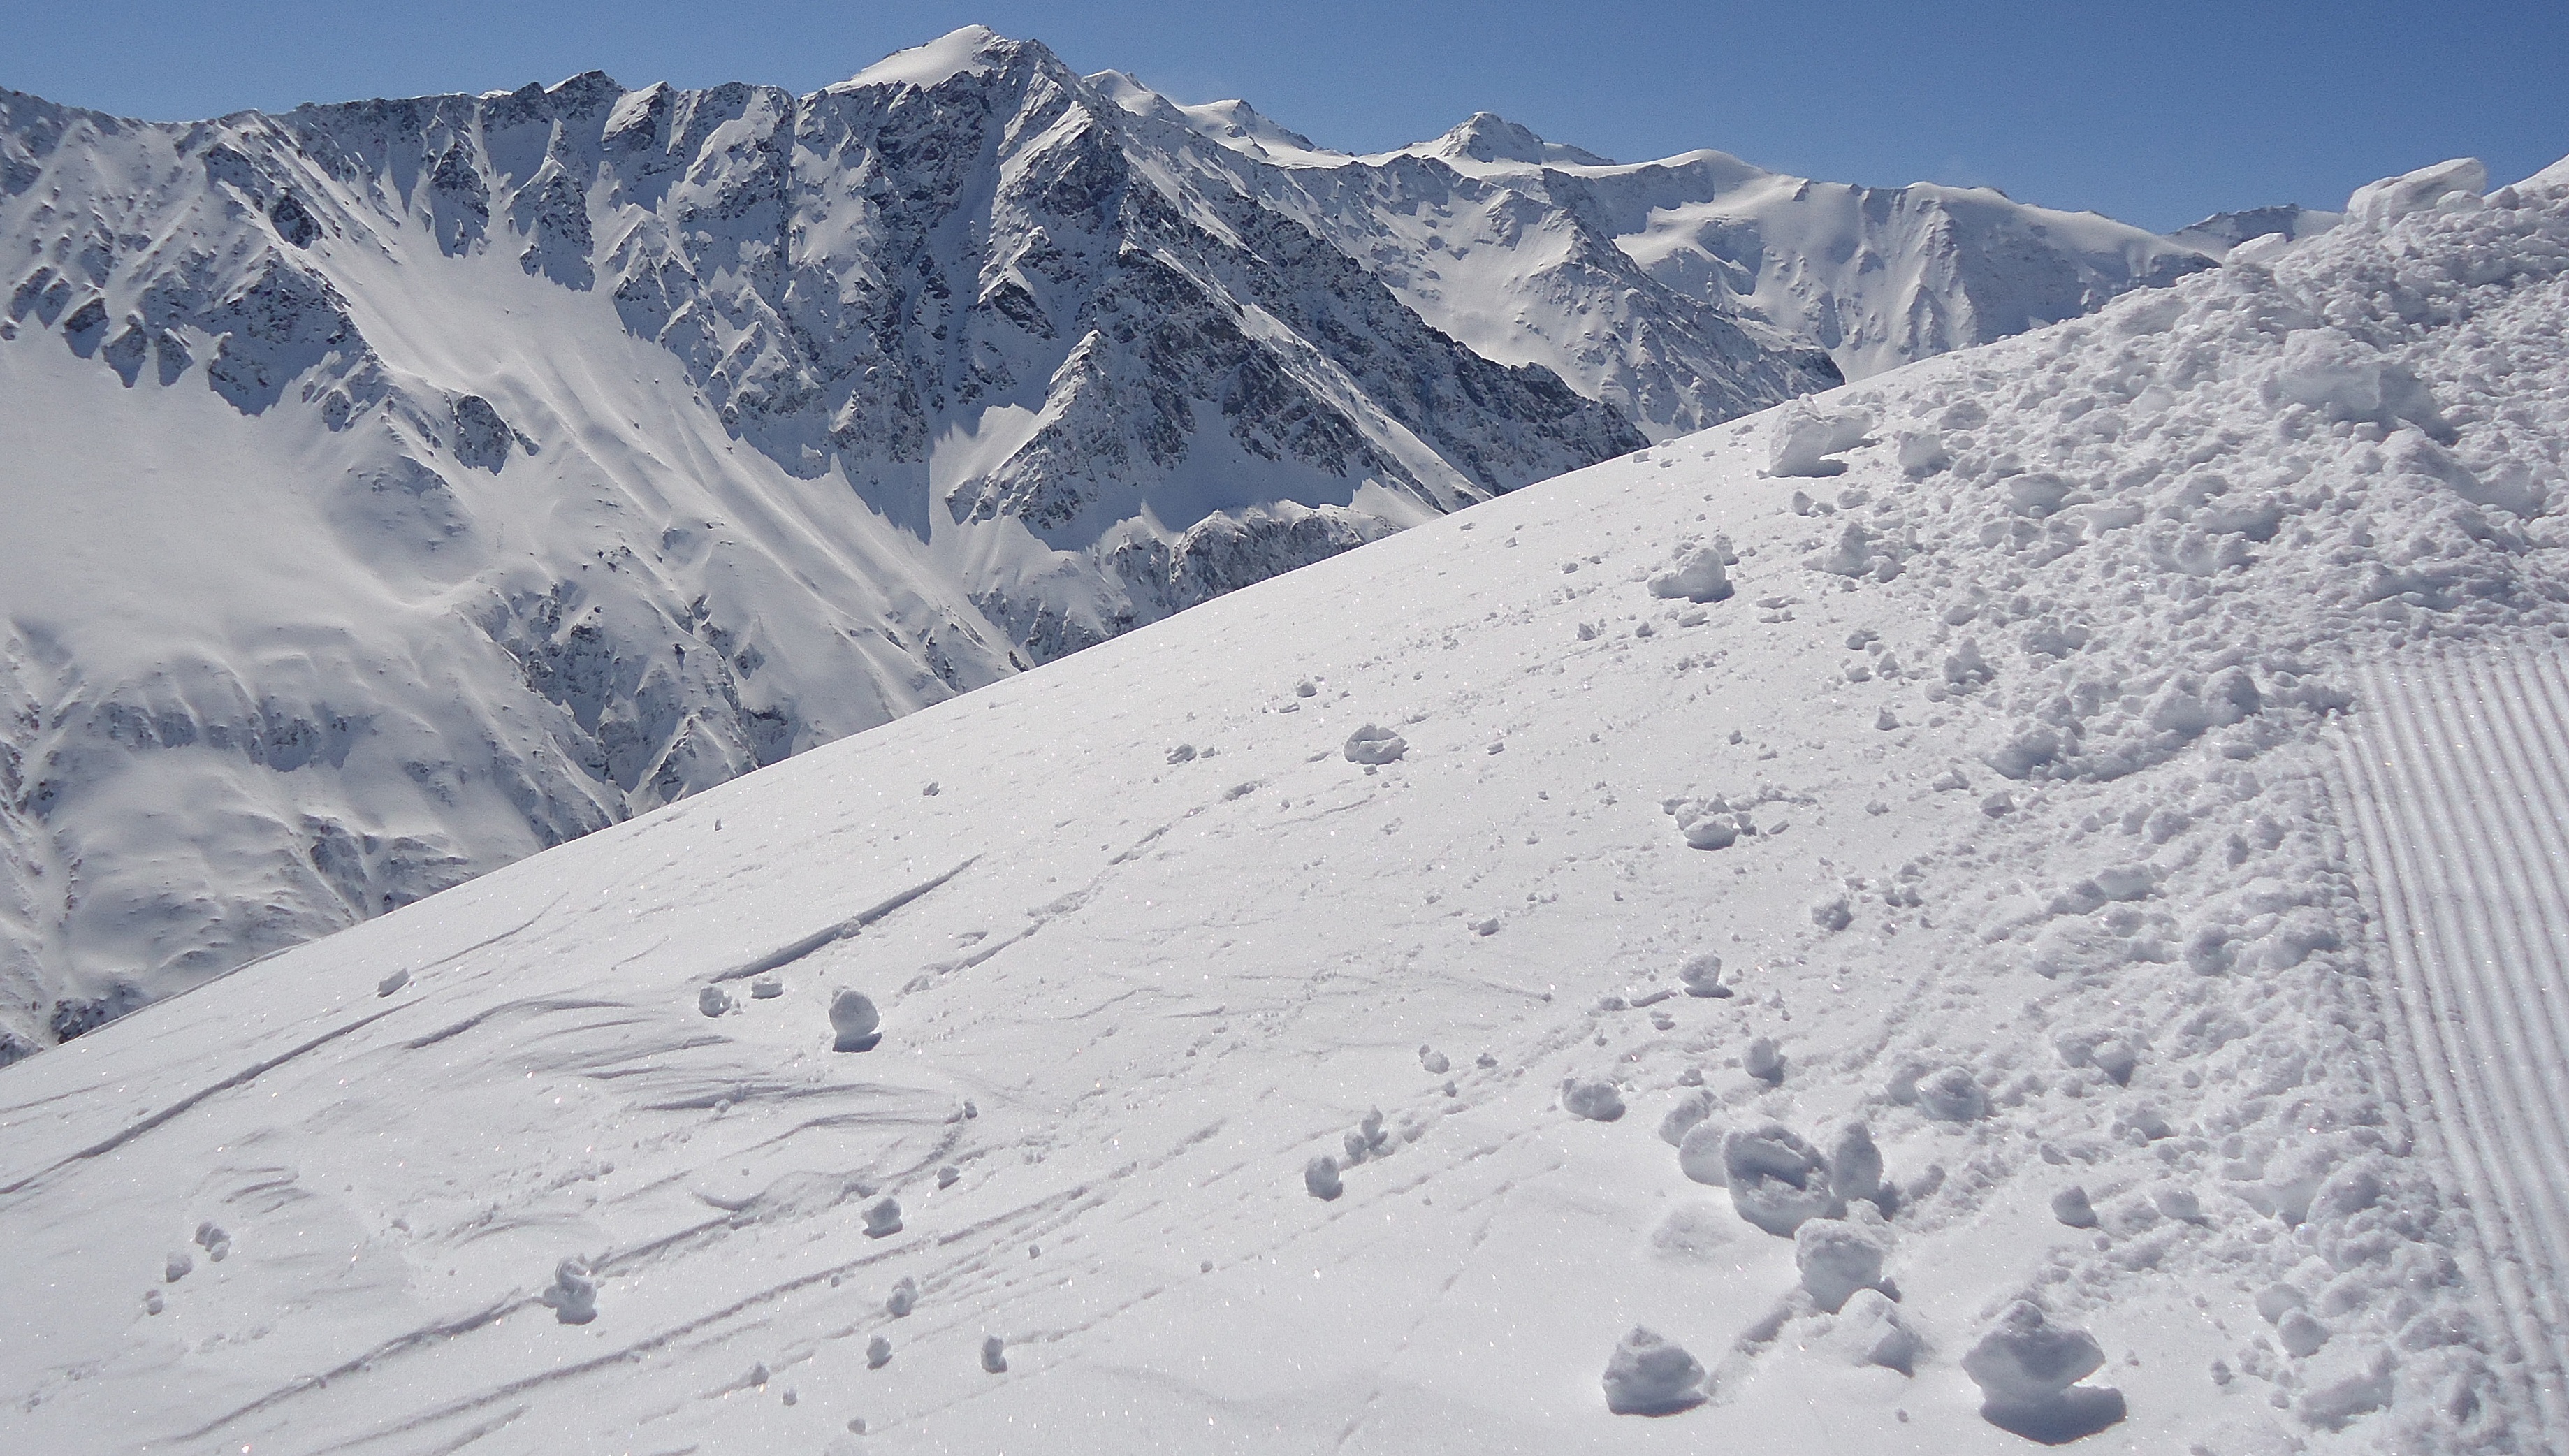
nature, mountain, snow, winter, white, sport, mountain range, weather, skiing, route, health, season, ridge, winter sport, resort, mountains, alps, ski, piste, skis, transparency, tops, biel, ski touring, the prospect of, ski slope, ski mountaineering, the purity of the, ski equipment, stok, snowy slope, winter view, mountainous landforms, geological phenomenon